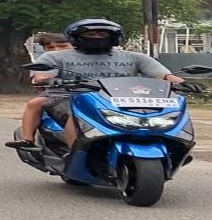
person-with-helmet: 0
person-without-helmet: 2